Second Fitna

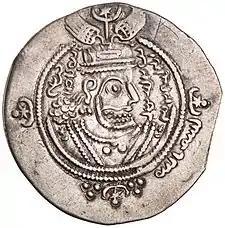
Coin with protruded inscription in Arabic and a crowned head seen side-on

During his revolt, Ibn al-Zubayr had allied with the Kharijites, who opposed the Umayyads and the Alids. After claiming the caliphate, he denounced their religious views and refused to accept their form of governance, which led to the breakup of their alliance. A group of Kharijites went to Basra, the rest to central Arabia, and began destabilizing his rule. Until then he had been supported by the pro-Alid Kufan nobleman Mukhtar al-Thaqafi in his opposition to Yazid. Ibn al-Zubayr denied him a prominent official position, which they had agreed upon earlier. In April 684, Mukhtar deserted him and went on to incite pro-Alid sentiment in Kufa.